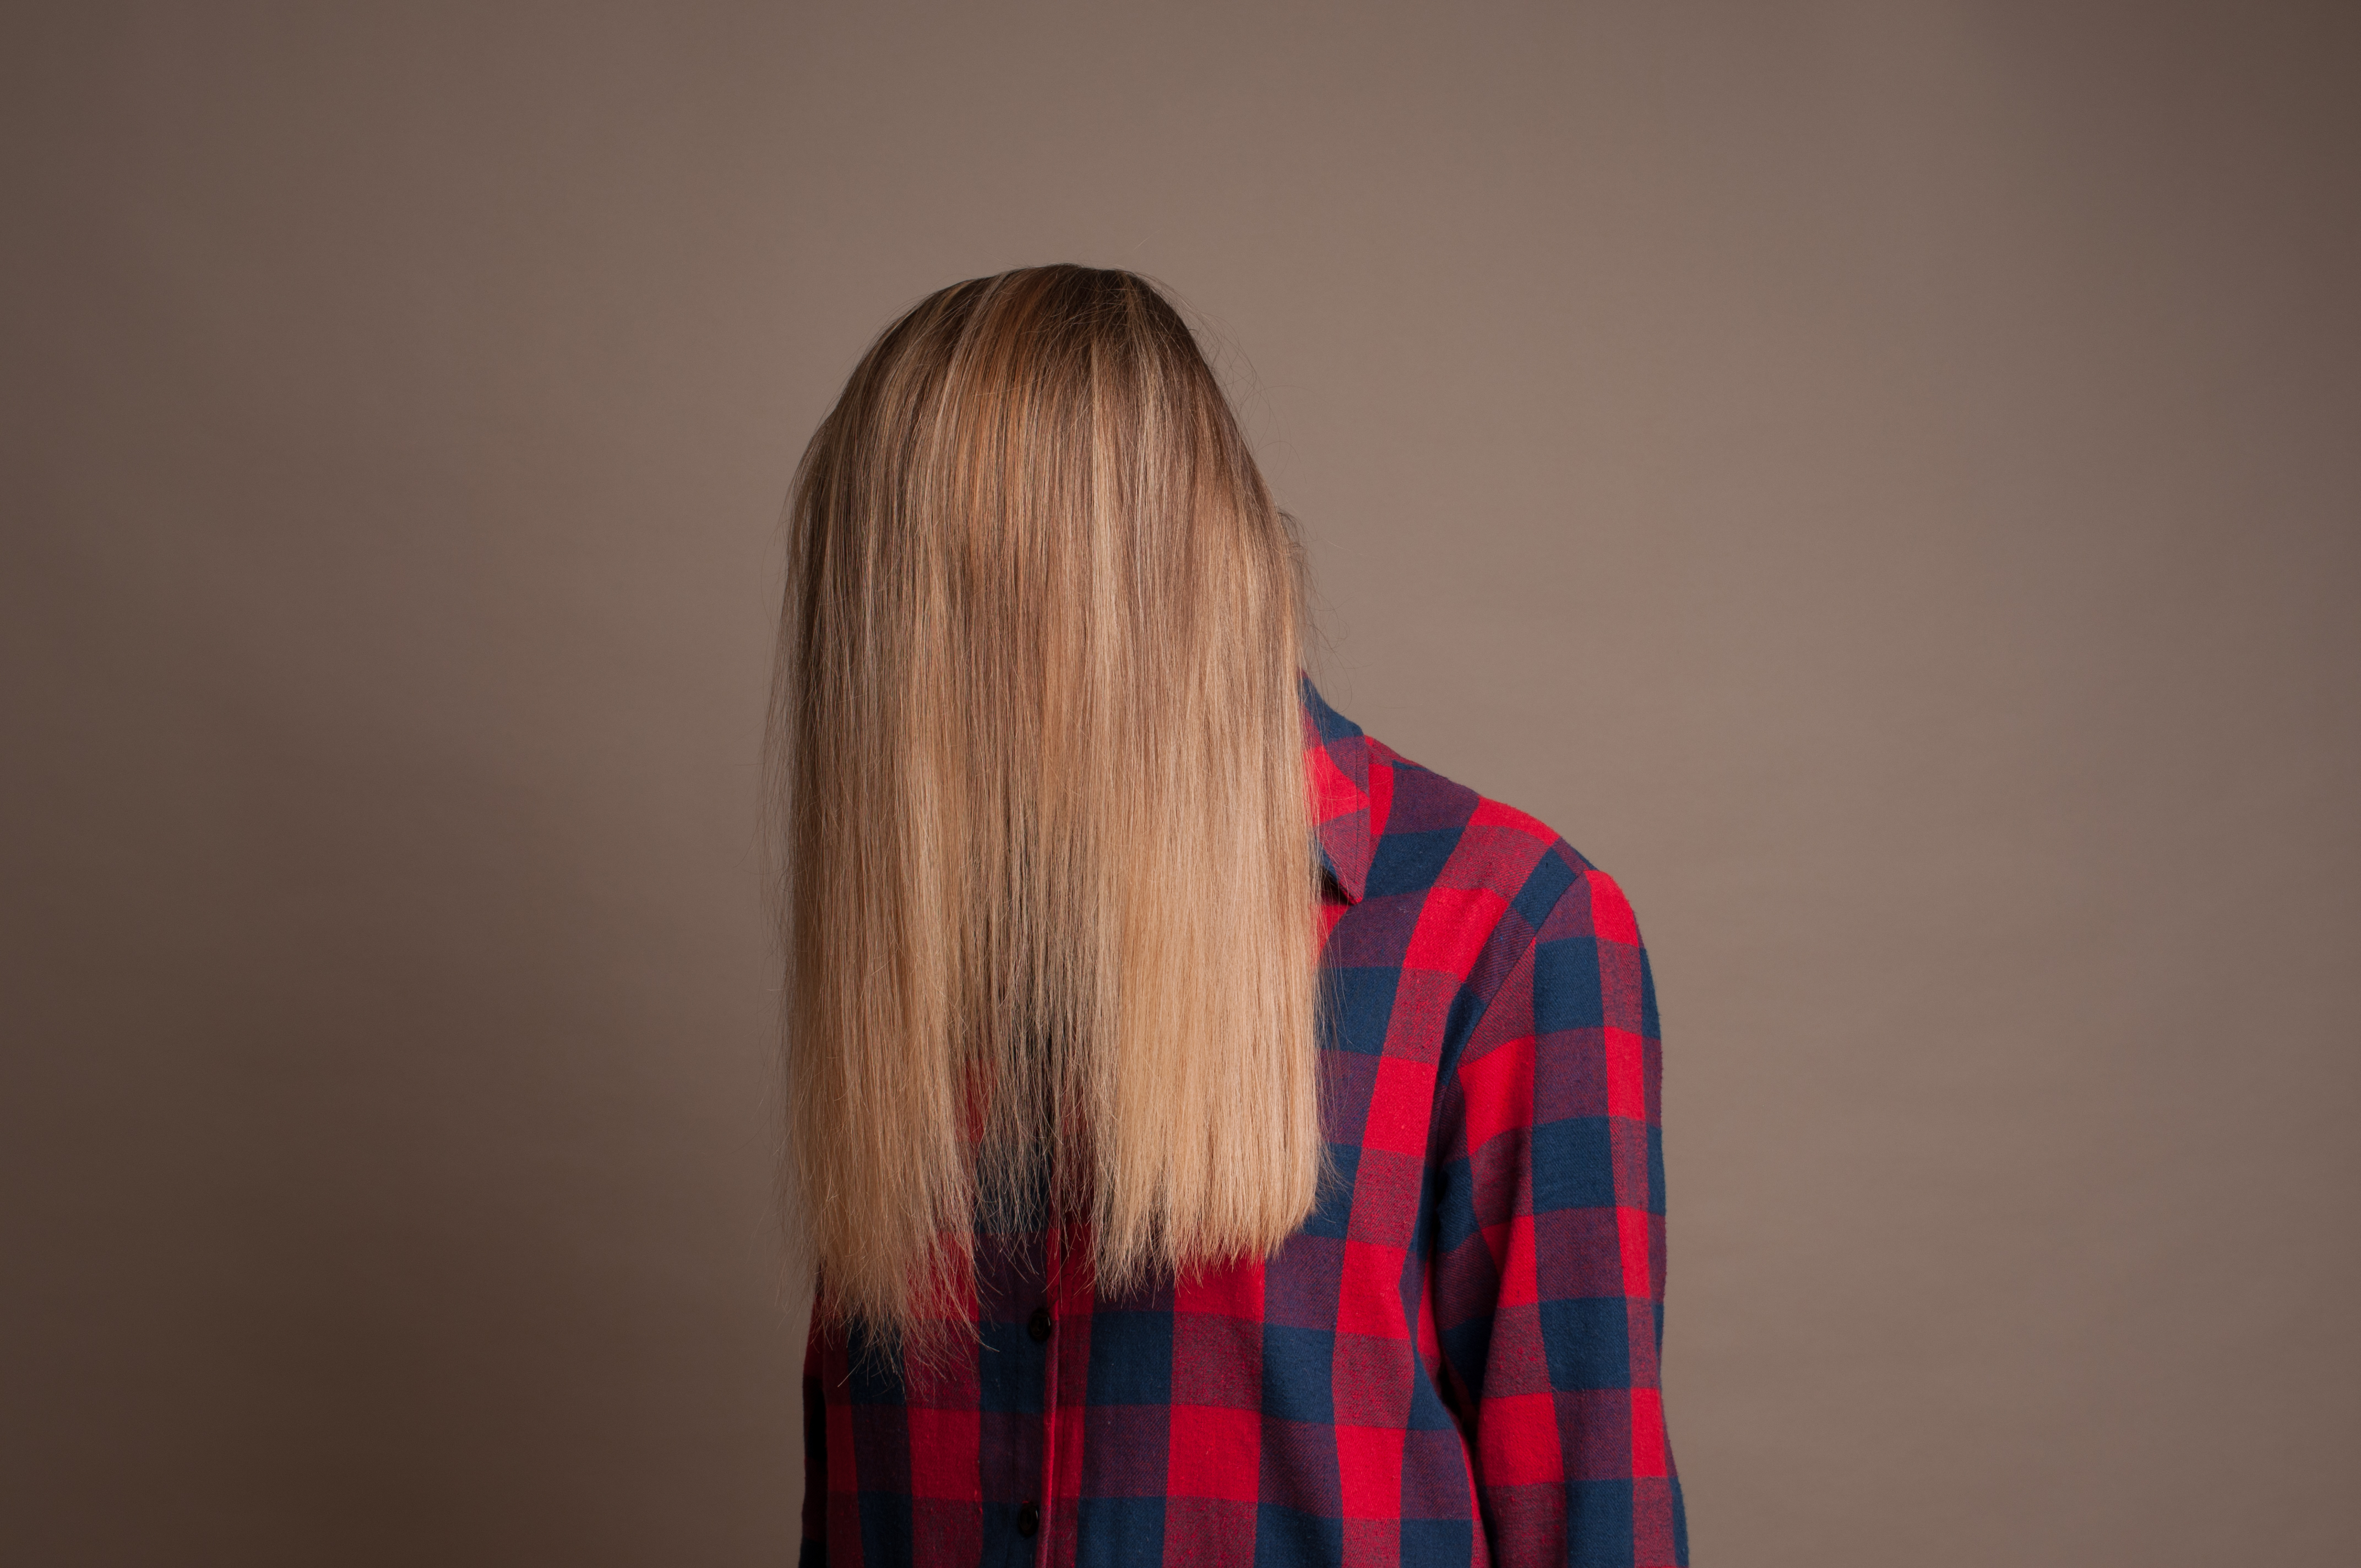
woman, hair, female, pattern, red, color, clothing, lady, blonde, hairstyle, long hair, design